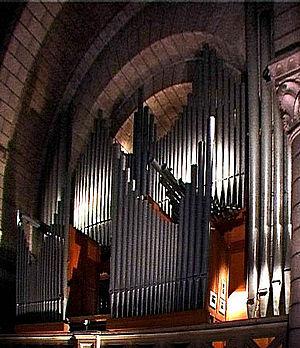
La cathédrale Notre-Dame-Immaculée de Monaco est un édifice romano-byzantin érigé à Monaco sous le principat de Charles III. Elle est l'église principale de l'archidiocèse monégasque. De ce fait, elle est un élément important de l'identité monégasque, « symbole d’un attachement fort à nos racines et à notre foi chrétienne » selon S.A.S. le Prince Albert II.
La famille Boisseau est une famille d'organiers français du XXᵉ siècle.